Springfield metropolitan area, Missouri

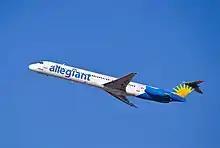
Allegiant Air flight departing from Springfield

The area is served by Springfield-Branson National Airport which has direct flights on Delta, United, American and Allegiant to thirteen cities across the United States, including hubs such as Chicago, Dallas, Atlanta, Charlotte and Houston, among others. With over one million passengers per year prior to the COVID-19 pandemic, it is one of the fastest growing airports of its size in the country. A new terminal was opened at the airport in 2007 with 10 gates, expandable to 60, and runways can accommodate the Boeing 747 and large military aircraft.